Nikolay Ezersky (politician)

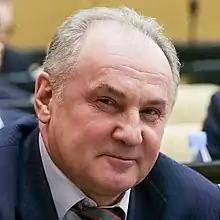

Nikolay Nikolaevich Ezersky (born 8 May 1956, Palmino, Taborinsky District) is a Russian political figure, FSB lieutenant colonel, and a deputy of the 4th, 5th, 6th, 7th, and 8th State Dumas.